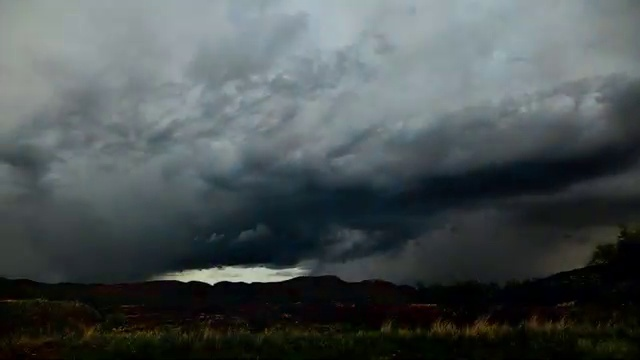
Fire: no
Smoke: no